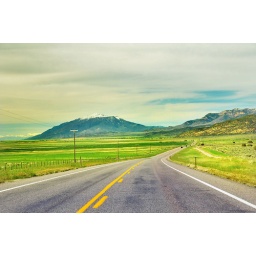
road highway near levan curvy